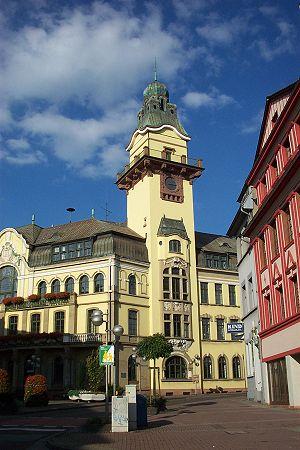
Völklingen ou Vœlklange est une ville en Sarre, située dans le district de Sarrebruck.